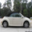
Label: automobile